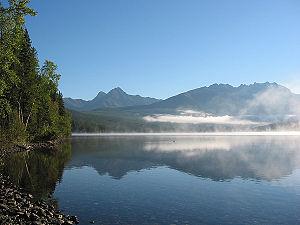
Le Kintla Lake est un lac artificiel localisé au nord-ouest parc national de Glacier dans l'État du Montana aux États-Unis.
Le parc national de Glacier est un parc national américain situé dans l'État du Montana. Fondé en 1910 et d'une superficie de 4 101 km², il est bordé au nord par les provinces canadiennes de l'Alberta et de la Colombie-Britannique.